Blessing of animals

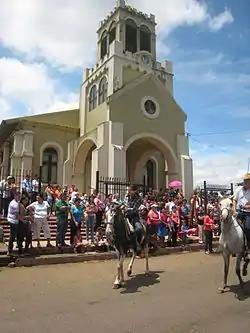
Blessing of cars, horses, and vehicles in front of the church of San Pedro de Santa Bárbara de Heredia, Costa Rica

For meat to be kosher, a ritual blessing to God is required for the animals about to be slaughtered, shechita.